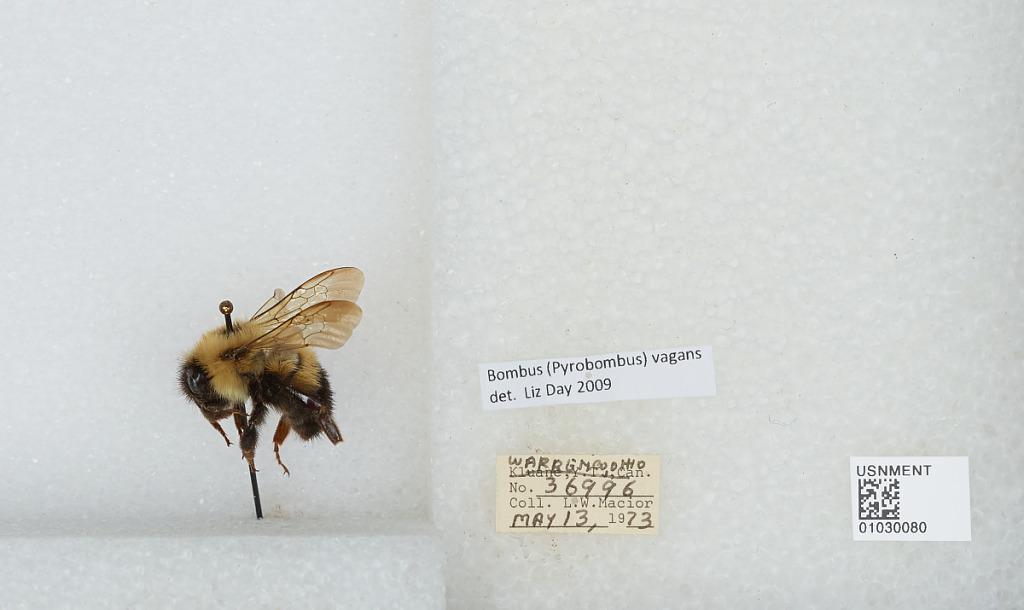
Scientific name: Bombus (Pyrobombus) vagans vagans Smith
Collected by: L. Macior
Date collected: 1973-5-13
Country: United States
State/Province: Ohio
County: Warren
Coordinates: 39.4242, -84.1856
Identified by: Day, Liz